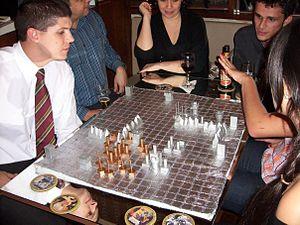
Guy Debord, né le 28 décembre 1931 à Paris et mort le 30 novembre 1994 à Bellevue-la-Montagne, est un écrivain, théoricien, cinéaste, poète et révolutionnaire français. Il se considère avant tout comme un stratège. C'est lui qui a conceptualisé la notion sociopolitique de « spectacle », développée dans son œuvre la plus connue, La Société du spectacle. Debord a été l'un des fondateurs de l'Internationale lettriste de 1952 à 1957, puis de l'Internationale situationniste de 1957 à 1972, dont il a dirigé la revue française.